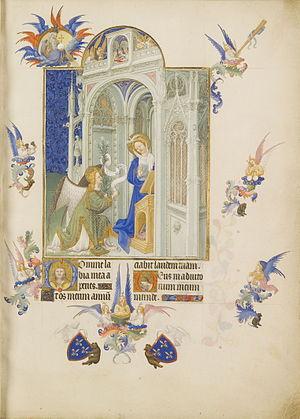
La vierge à un pupitre et l'ange Gabriel dans un bâtiment gothique. Dieu le père est présent hors du cadre en haut à gauche. La Miniature est entourées d'anges, d'ours et de cygnes portant en bas les armes du duc de Berry
Les Très Riches Heures du duc de Berry est un livre d'heures commandé par le duc Jean Iᵉʳ de Berry et actuellement conservé au musée Condé à Chantilly sous la cote Ms. 65.